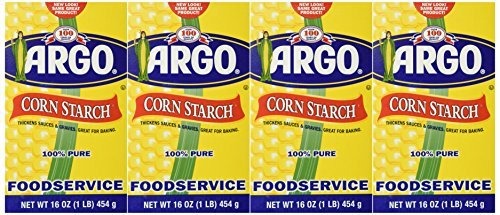
Item Name: Argo Corn Starch 16 oz. Box (Pack of 4)-SET OF 3
Value: 3.0
Unit: Count

Price: 16.25